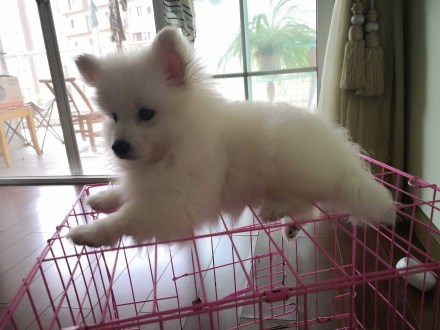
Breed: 1936-n000005-Pomeranian